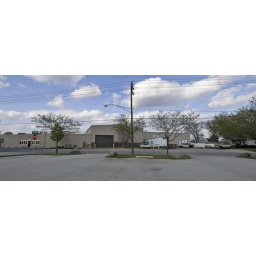
The Coulter's lived in a house where the building now stands.1968-70.